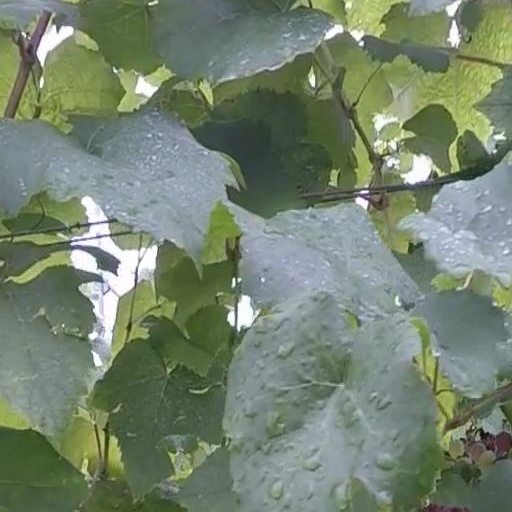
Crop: grape